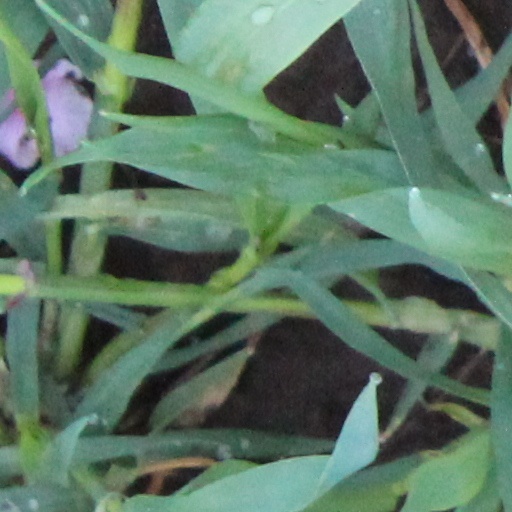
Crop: wheat